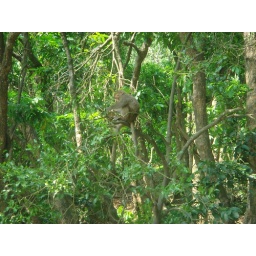
monkey in a tree